Jince

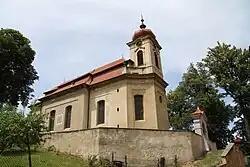
Church of Saint Nicholas

Jince is located about north of Příbram and southwest of Prague. It lies in the Brdy Highlands. The highest point is at above sea level. The built-up area is situated in the valley of the Litavka River. There are several fishponds in the town, supplied by small streams. The southern part of the municipal territory lies in the Brdy Protected Landscape Area.